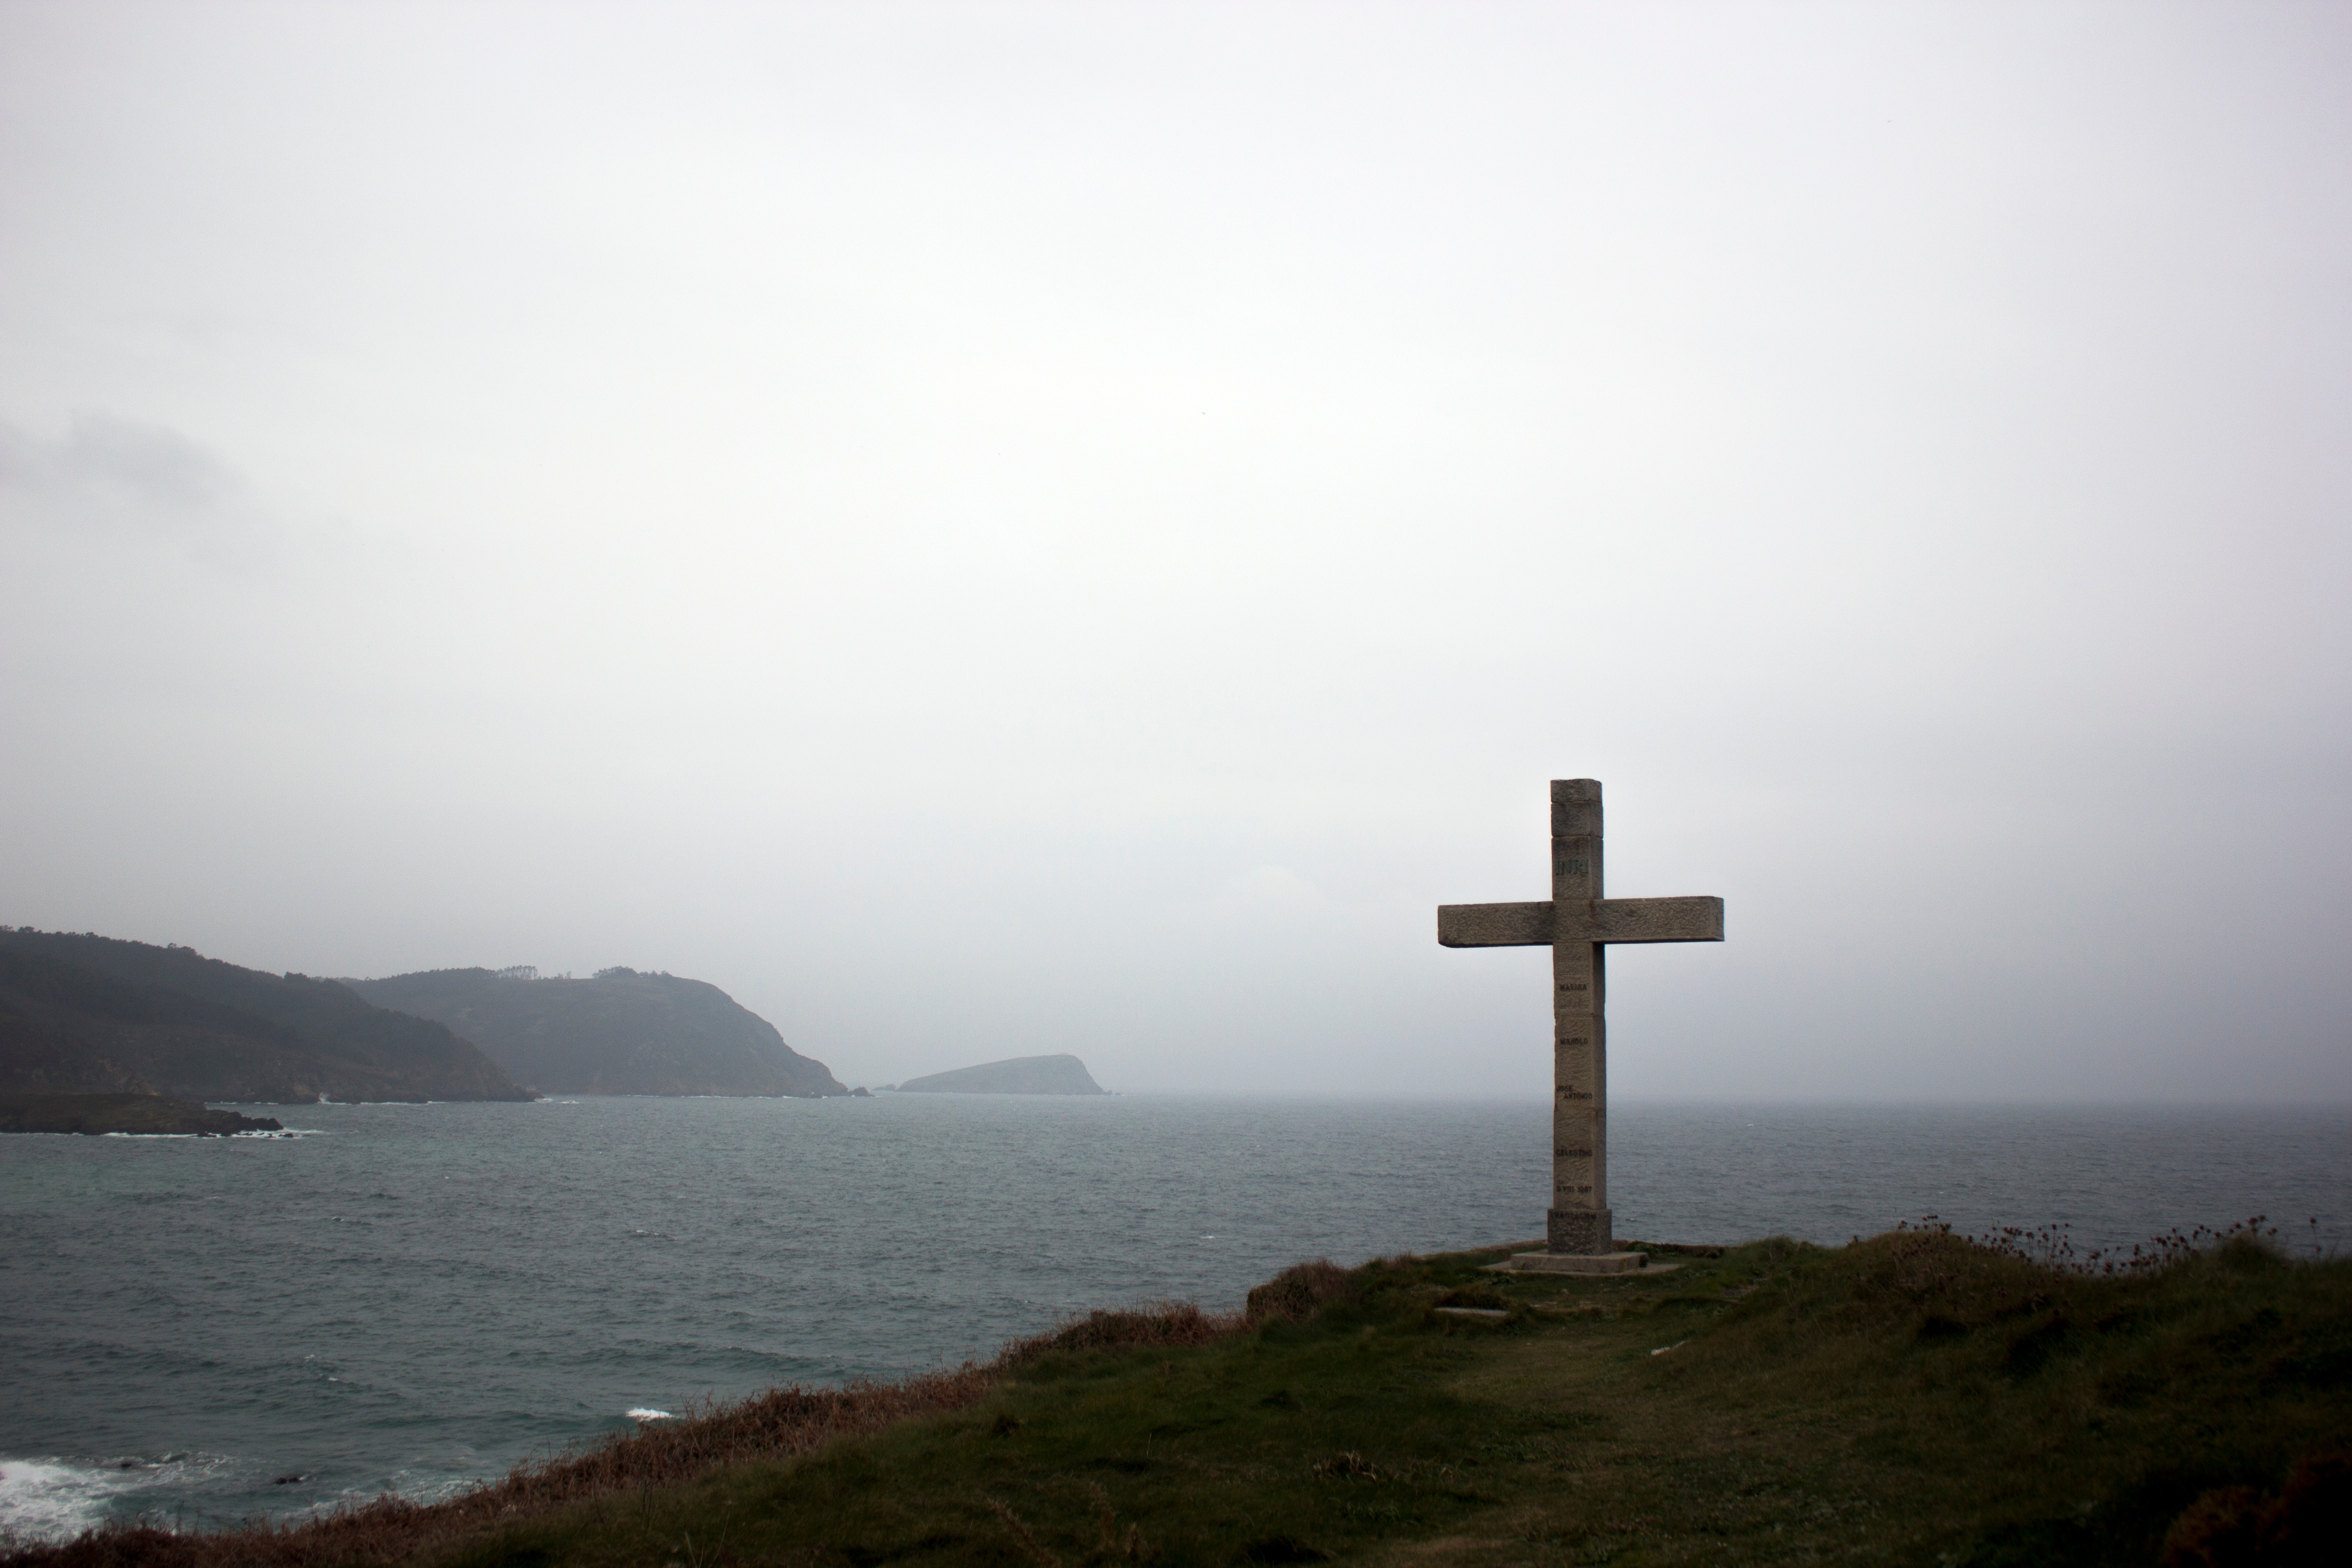
sea, coast, ocean, horizon, mountain, morning, hill, loch, atmospheric phenomenon